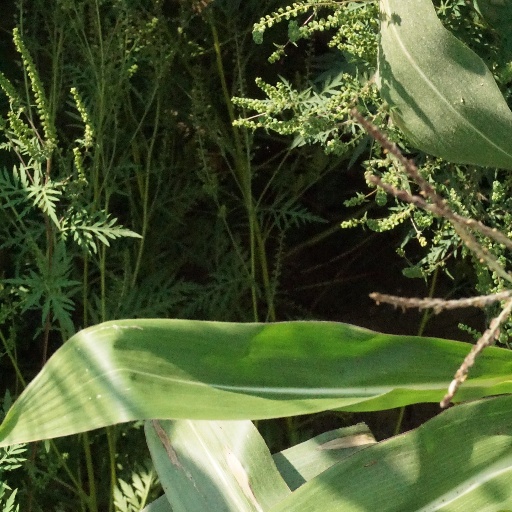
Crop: maize; corn